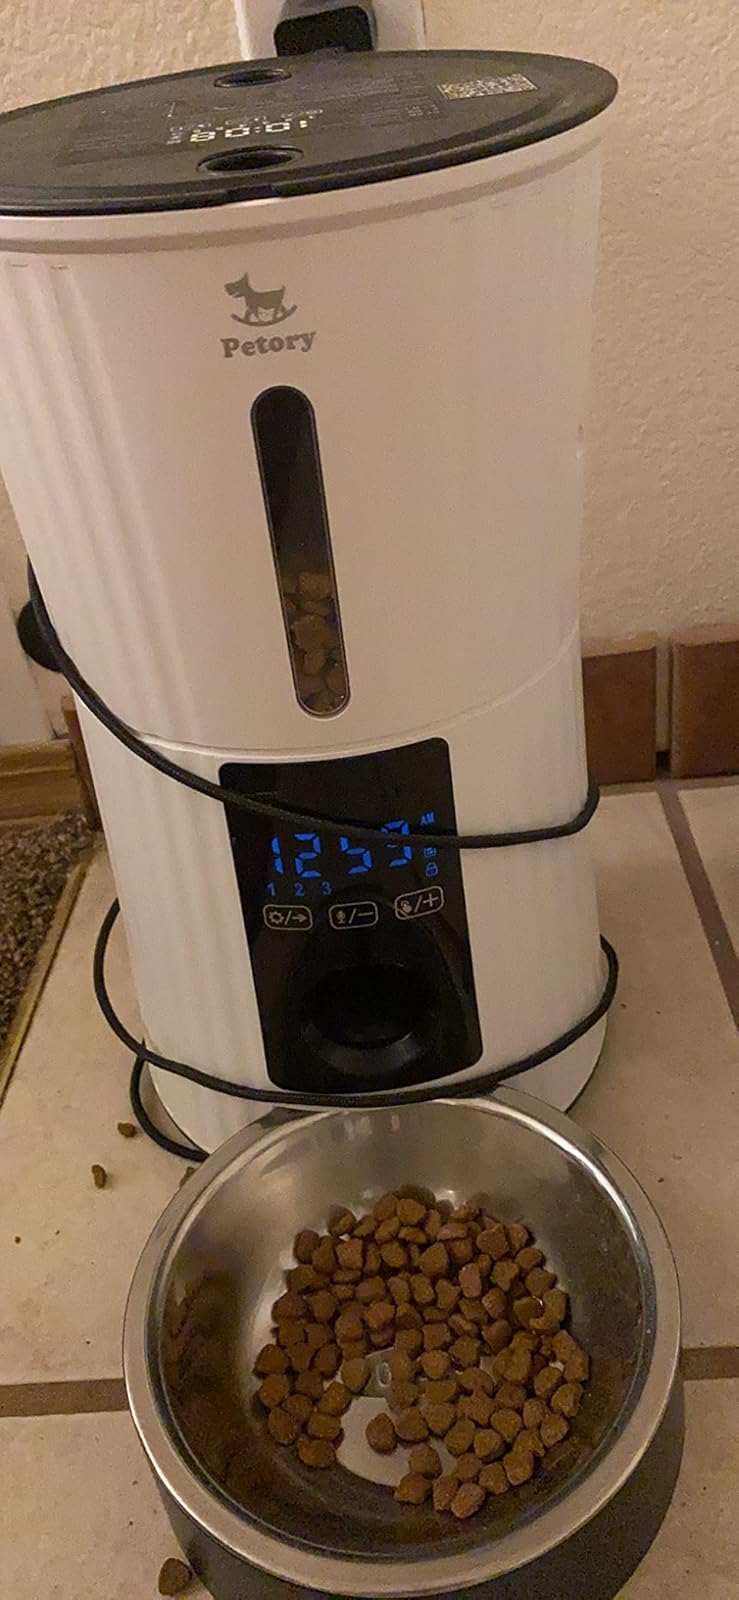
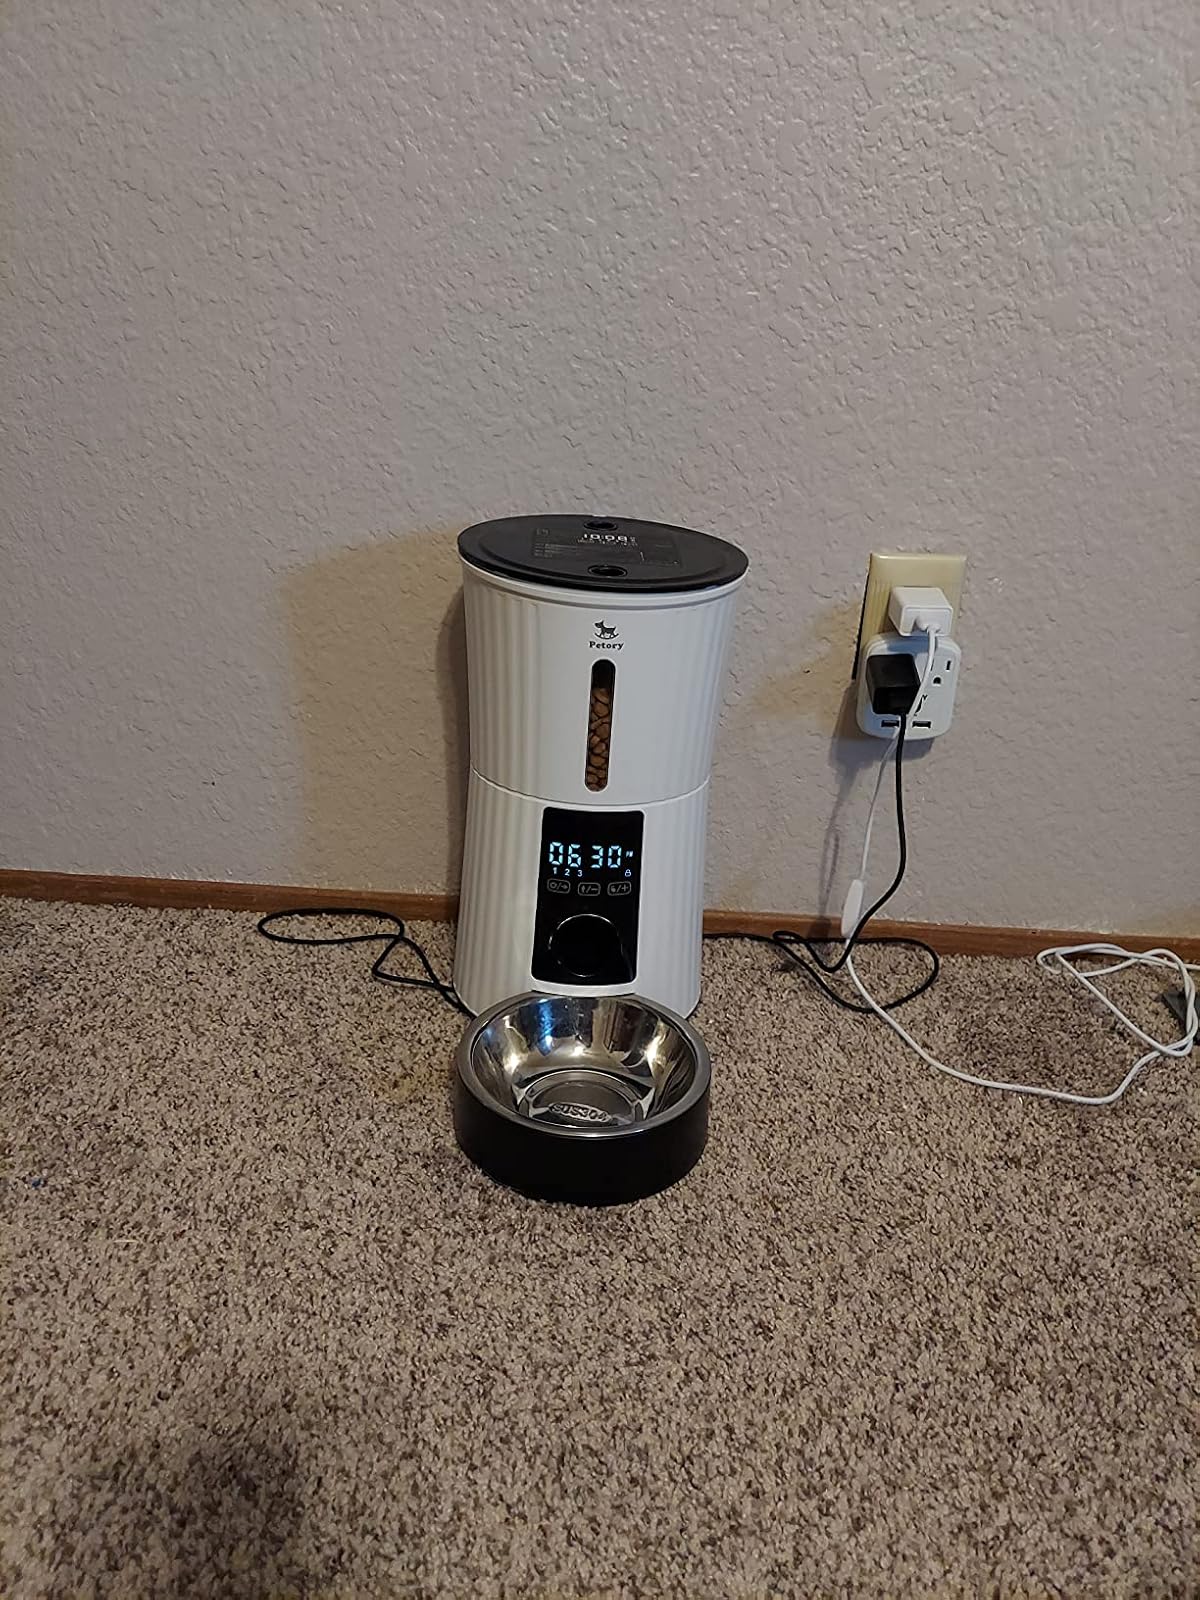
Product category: items_feeder
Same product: yes